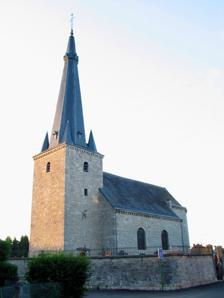
Building: St. Peter's Church, Melreux
Country: Belgium
Year built: 1671
Roman Catholic church in Hotton, Belgium St. Peter's Church in Melreux St. Peter's Church, Melreux ( French : Église Saint-Pierre de Melreux ) is a Roman Catholic church on the Avenue de la Gare in Melreux [ fr ; nl ] in the municipality of Hotton , Belgium . The present church, whose tower is flanked by four turrets, dates from 1671, although the 12th-century Romanesque baptismal font and medieval tombstones attest to the existence of an earlier building. The interior furnishings include some beautiful paintings, including one of Mount Golgotha attributed to the artist Riga, and an altar in the Louis XIII style . The church was completely destroyed during the Battle of the Bulge (winter of 1944–45) by the mortars of the German forces , who were fighting the oncoming Americans. Most of the interior was saved. The church was rebuilt after the war and since 1989 has had the status of a protected monument. References